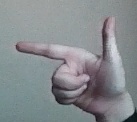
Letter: yaa